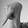
ASL letter: Q